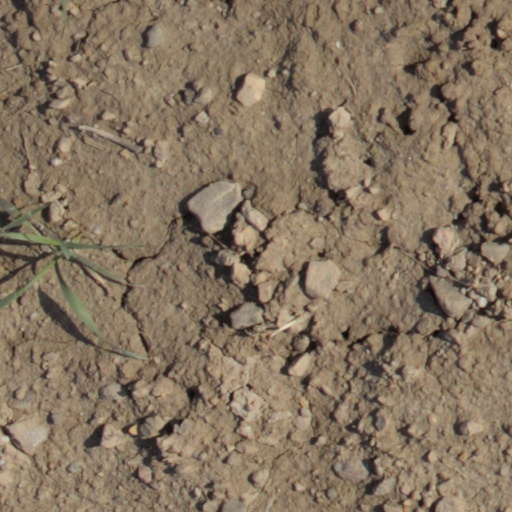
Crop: wheat